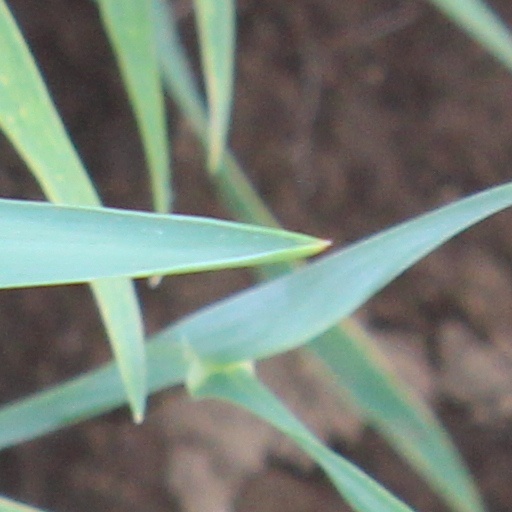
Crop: wheat